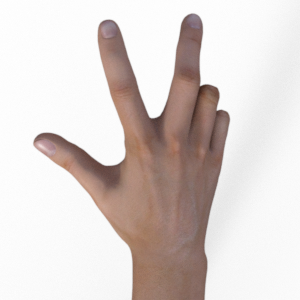
Label: scissors